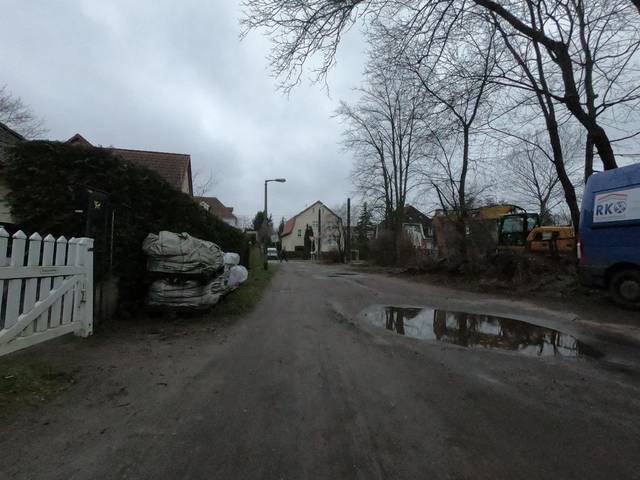
Region: Germany
Coordinates: 52.587, 13.39